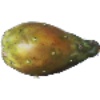
Label: Cactus fruit 1